Makoko Floating School

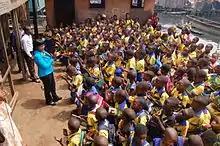

The Makoko floating school comprised alternative sustainable buildings and structures designed to adapt to the resident communities' aquatic lifestyle. The floating school utilized local materials such as bamboo, timber and resources to produce architecture that applied to the physical, social needs of people and reflects the culture of the community. Wood was the major material for the structure, support and finishing of school building.